Harper's Ferry flintlock pistol

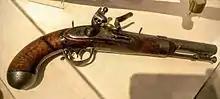
U.S. Model 1836 Flintlock Pistol

The U.S. military subsequently used a variety of flintlock pistols produced by government contractors, especially Simeon North of Connecticut, between 1808 and 1844. The last of these was the U.S. Model 1836. A caplock version of the M1836 pistol, the U.S. Model 1842, was issued to the Dragoons during the Seminole War and US-Mexican War until the Colt Dragoon revolver was introduced in 1848. The last U.S. martial single shot muzzleloading pistol was the U.S. Springfield Model 1855, a .58 caliber handgun manufactured at the Springfield Armory with a detachable shoulder stock designed for use by US dragoons during the Indian Wars. By that period, revolvers had become the preferred sidearms for mounted troops.